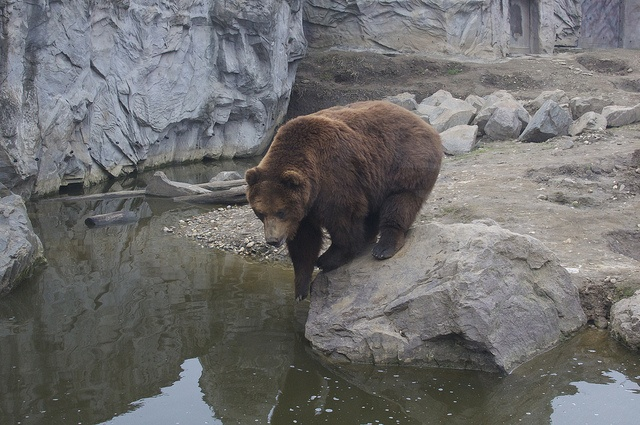
A large brown bear walking across a pond.
A very large furry brown bear on a rock by the water.
a bear reaching down at the water off a rock.
LARGE BROWN BEAR MAKING HIS WAY OVER THE ROCKS TO THE WATER
A bear standing on a large rock leaning toward a pool of water.